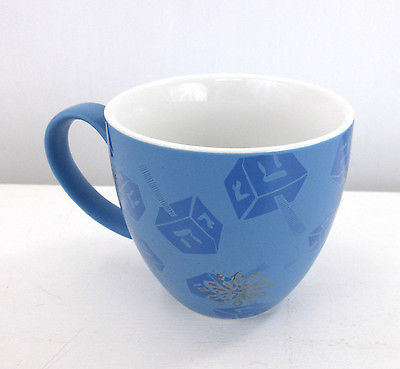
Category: mug